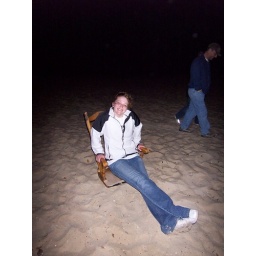
vern in the beach chair